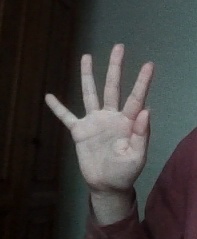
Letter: sheen